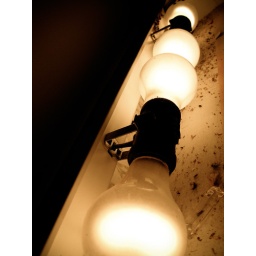
Lights above the mirror in the bathroom of our cabin.